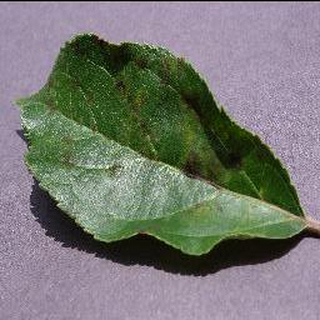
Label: apple_apple_scab